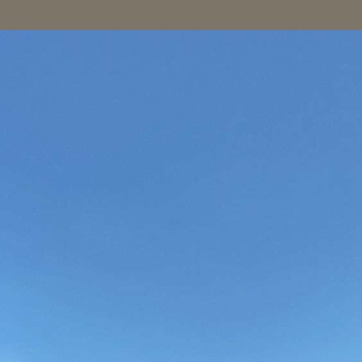
Material: sky